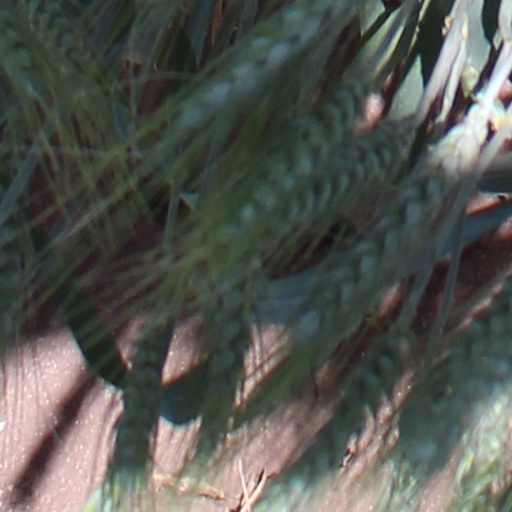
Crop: wheat